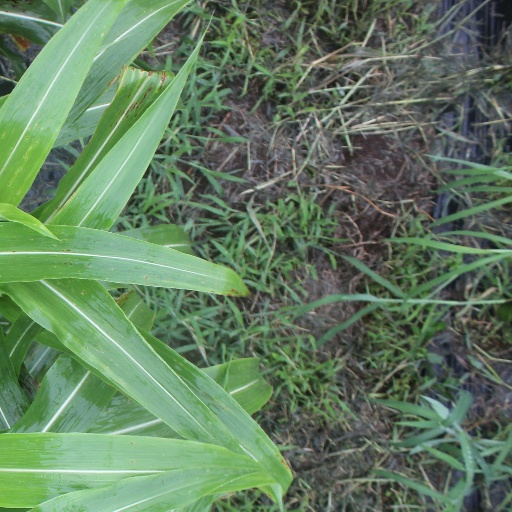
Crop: sorghum